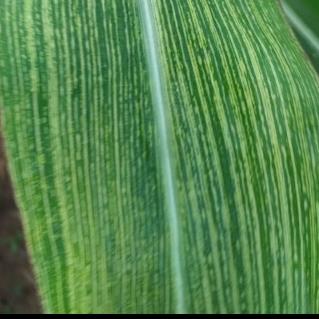
Crop: Maize
Condition: stripe-d